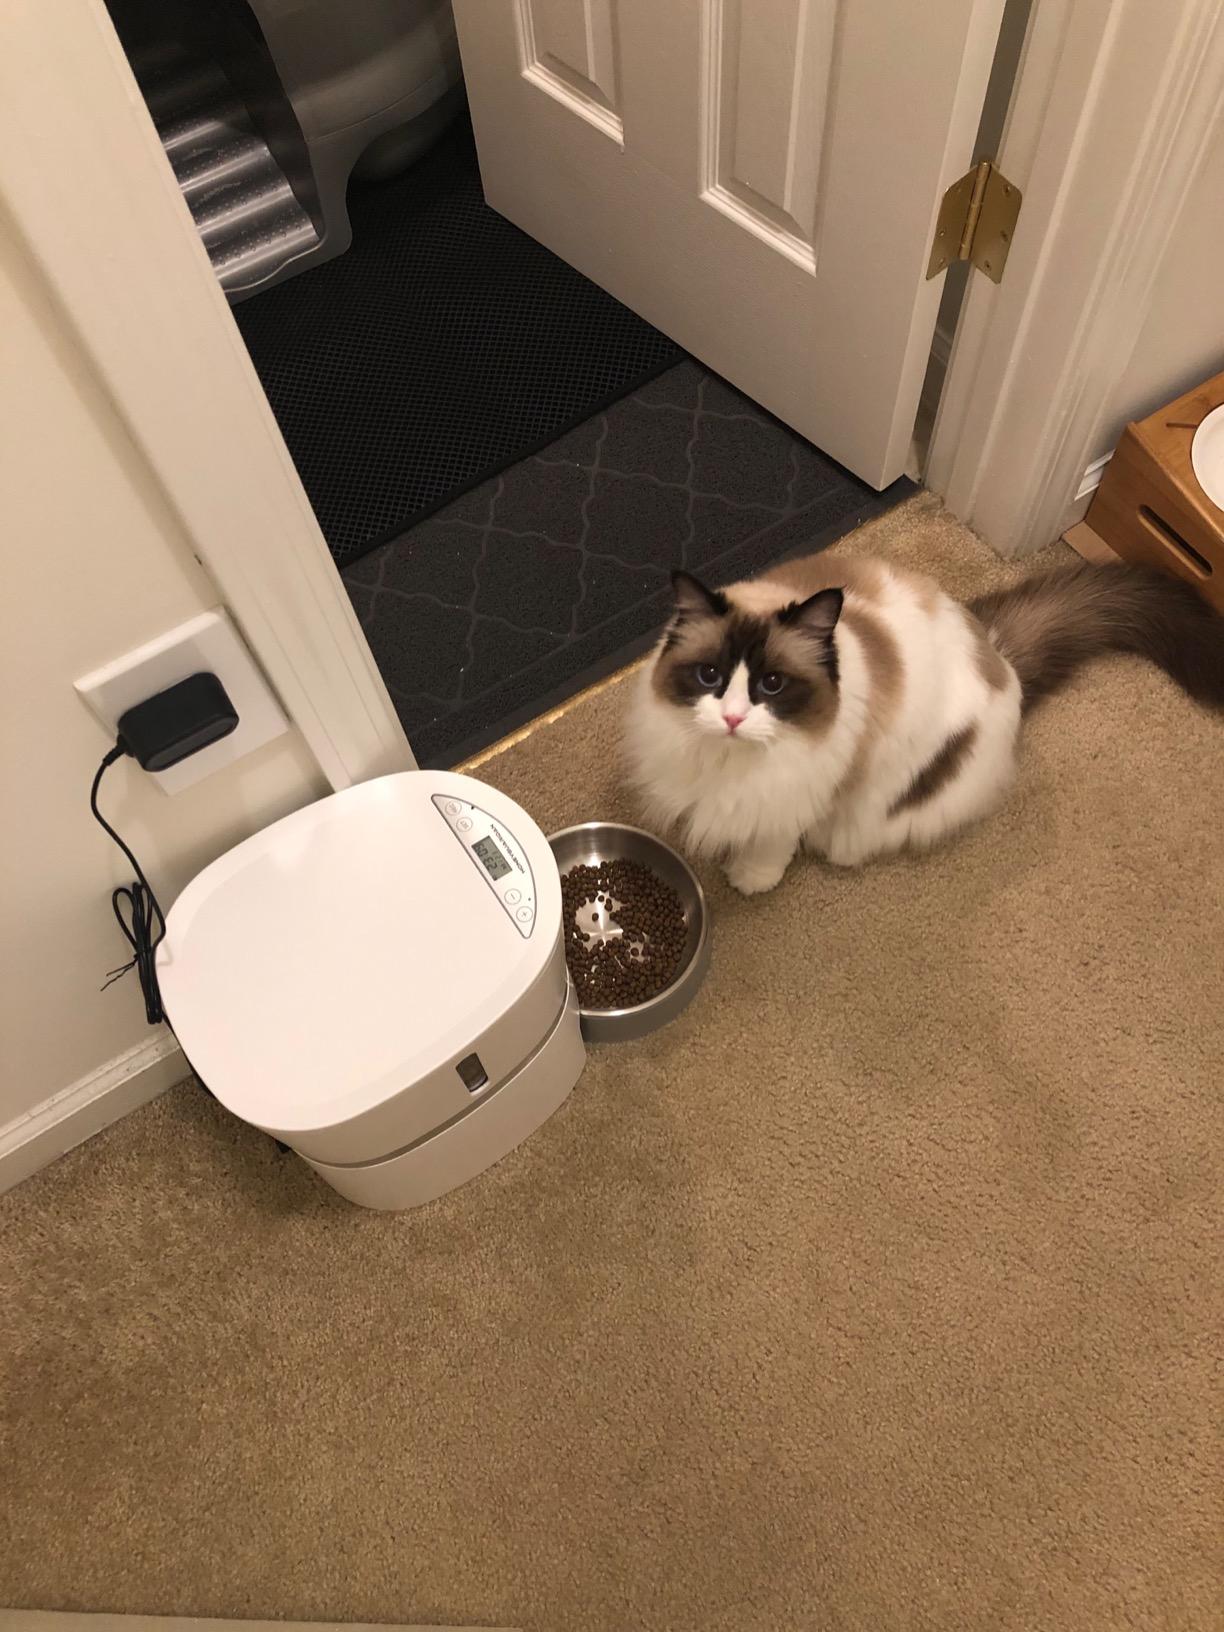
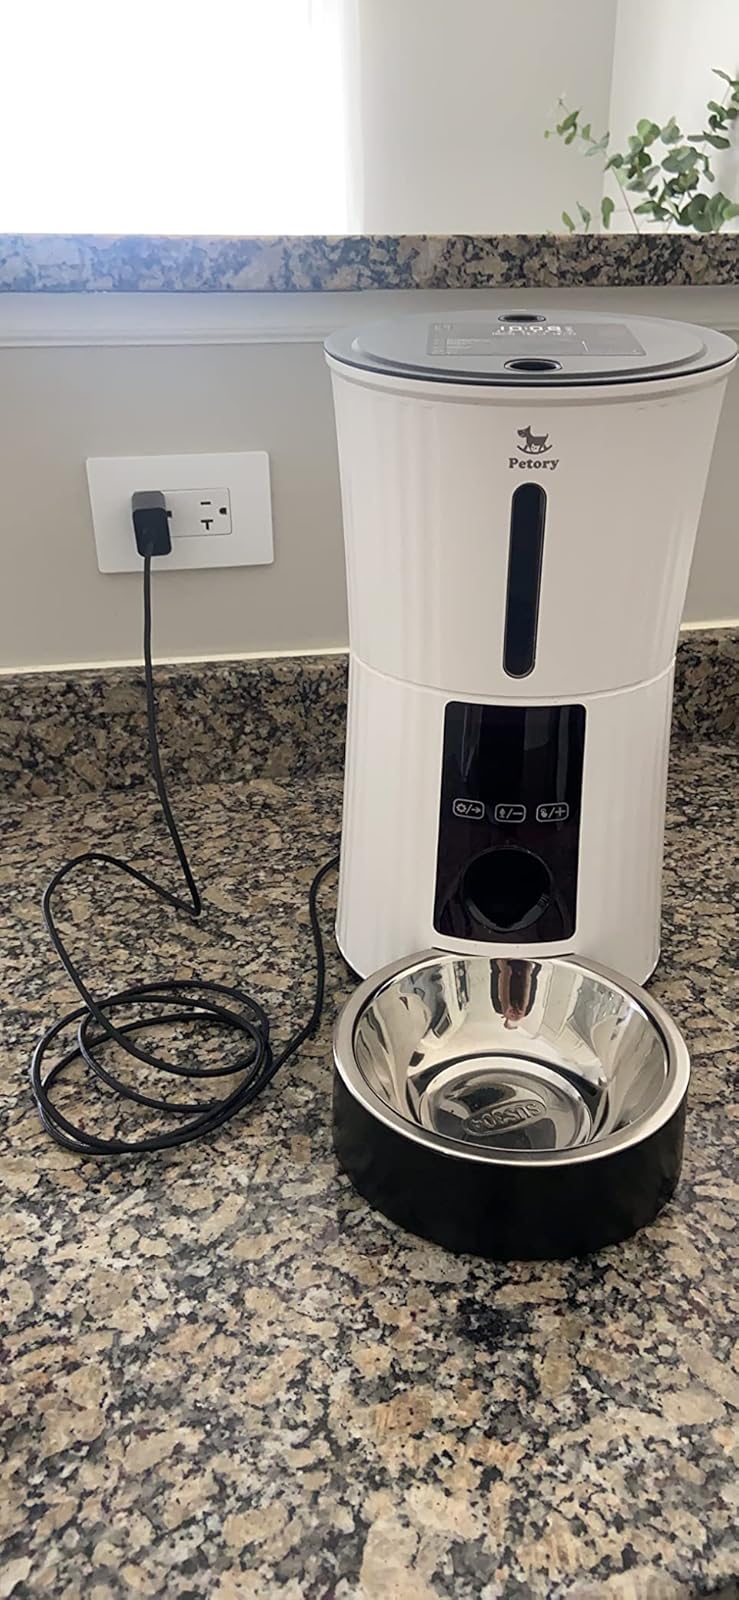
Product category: items_feeder
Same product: no